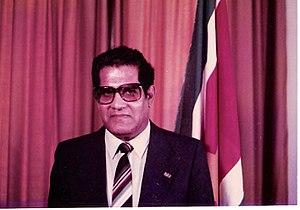
Fred Ramdat Misier est un homme d'État surinamien. Il fut président de la République du 4 février 1982 au 25 janvier 1988.